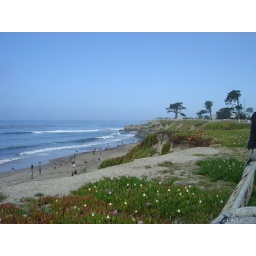
People and dogs playing on Lighthouse/Its Beach, walkathon walkers walking along the West Cliff path under the trees